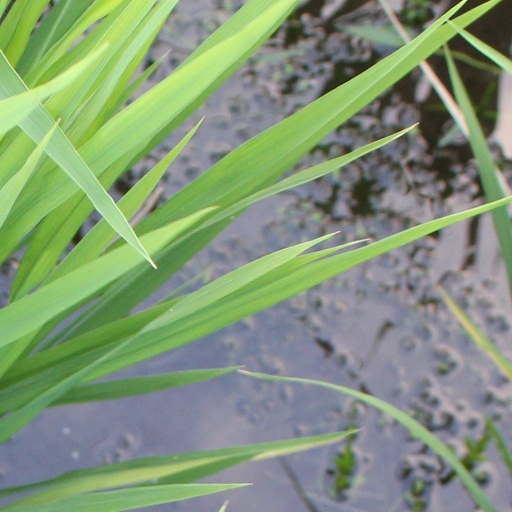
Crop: rice